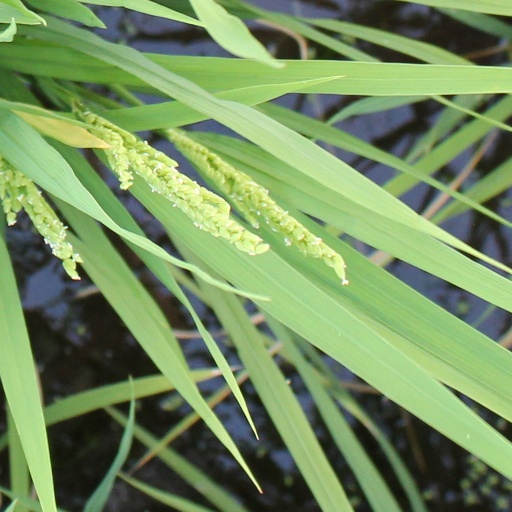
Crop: rice